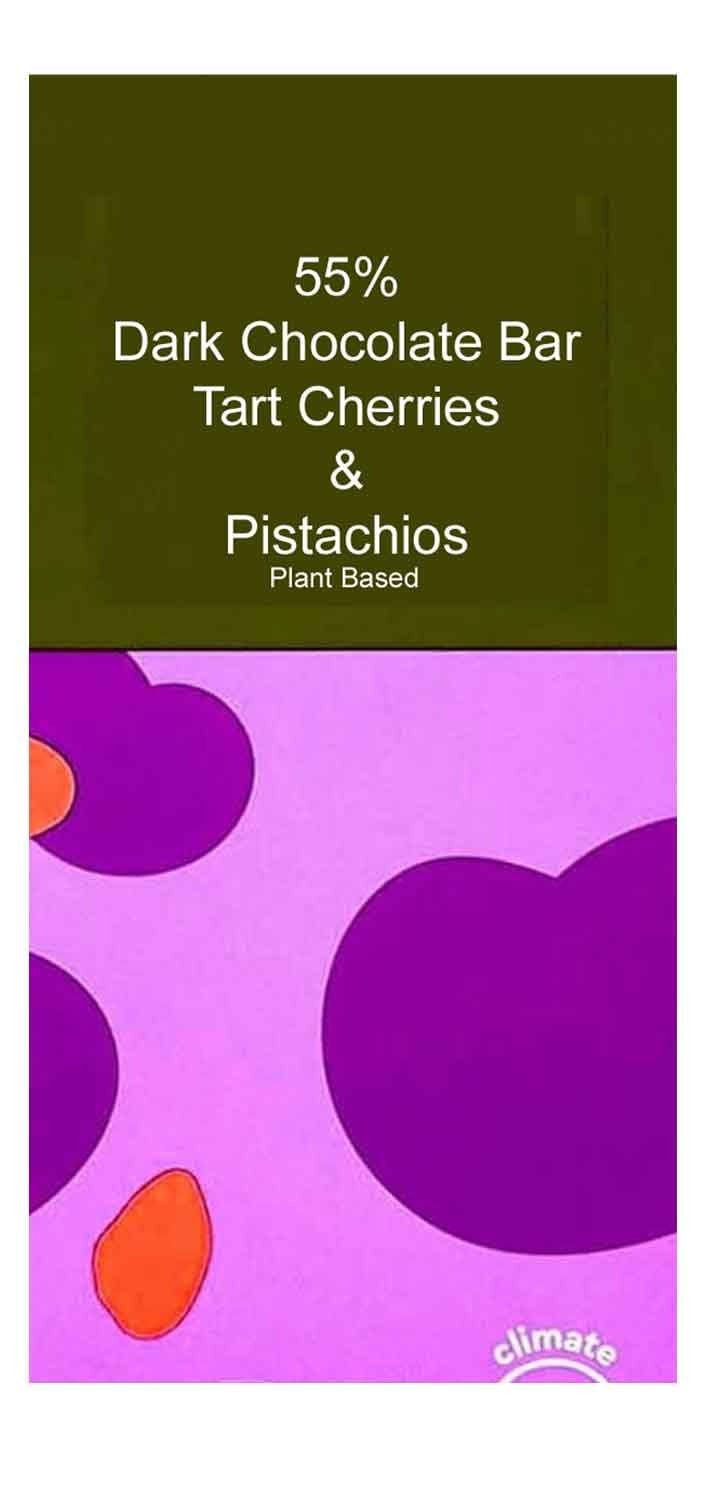
Item Name: Oat Chocolate with Tart Cherries and Pistachios, Plant Based Gluten Free Snack Snacking Food Gift Treat, 1 Bettergood 3.5oz Bar
Bullet Point 1: CONTAINS: 1 Oat Chocolate with Tart Cherries and Pistachios, 55% chocolate
Bullet Point 2: TRAVEL FRIENDLY: You can take these portioned controlled individual packs with you for a fun snack, quick bite or after meal dessert to satisfy that sweet tooth. A Win-Win for satisfying your appetite and craving while managing your calorie intake with these convient, sweet and delicious bricks.
Bullet Point 3: GIFTING: Can’t figure out what to get your aunt, uncle, cousin or friend for that special occasion? Why not try these out.
Bullet Point 4: CELEBRATION: So many ways to use these! Try these out for Valentine's day -- melt them down and dip your favorate fruit such as strawberries, raspberries or blueberries (even apples) for your loved one and create your own heart shaped box for them. Dress up the box with flowers or roses. They will surely admire any candy present made from these.
Product Description: Experience the harmonious blend of flavor, texture, and ethical craftsmanship with our 55% Oat Chocolate Bar with Tart Cherries and Pistachios. Crafted in Switzerland using a meticulous bean-to-bar process, this plant-based treat showcases the robust flavors of sustainably sourced cocoa beans from Ghana, combined with the smooth creaminess of oat chocolate for a rich and velvety indulgence. What sets this chocolate bar apart is its thoughtful pairing of crunchy roasted Spanish pistachios and tart dried cherries. The pistachios add a satisfying crunch, while the cherries offer a burst of tangy sweetness that perfectly complements the rich chocolate. Together, they create a unique flavor and texture combination that’s nothing short of captivating. Not only does this bar deliver on taste, but it also reflects a commitment to sustainability. The Fair Trade Certified cocoa ensures that your indulgence supports ethical sourcing practices, promoting better livelihoods for cocoa farmers and a healthier planet. Perfect for gifting, sharing, or savoring solo, this 3.5 oz. chocolate bar is a distinctive treat for any chocolate lover. Whether enjoyed as an afternoon pick-me-up or a thoughtful holiday present, it offers an elevated snacking experience with every bite.
Value: 1.0
Unit: Count

Price: 3.44